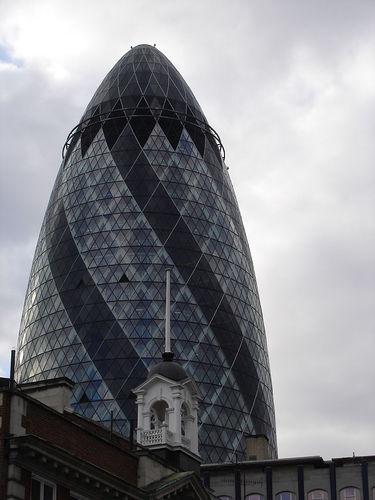
Weather: cloudy or overcast